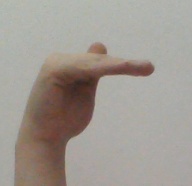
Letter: khaa